Effects of stress on memory

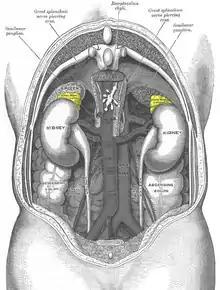
Location of the Adrenal Glands

When a stressful situation is encountered, stress hormones are released into the blood stream. Adrenaline is released by the adrenal glands to begin the response in the body. Adrenaline acts as a catalyst for the fight-or-flight response, which is a response of the sympathetic nervous system to encourage the body to react to the apparent stressor. This response causes an increase in heart-rate, blood pressure, and accelerated breathing. The kidneys release glucose, providing energy to combat or flee the stressor. Blood is redirected to the brain and major muscle groups, diverted away from energy consuming bodily functions unrelated to survival at the present time. There are three important axes, the adrenocorticotropic axis, the vasopressin axis and the thyroxine axis, which are responsible for the physiologic response to stress.